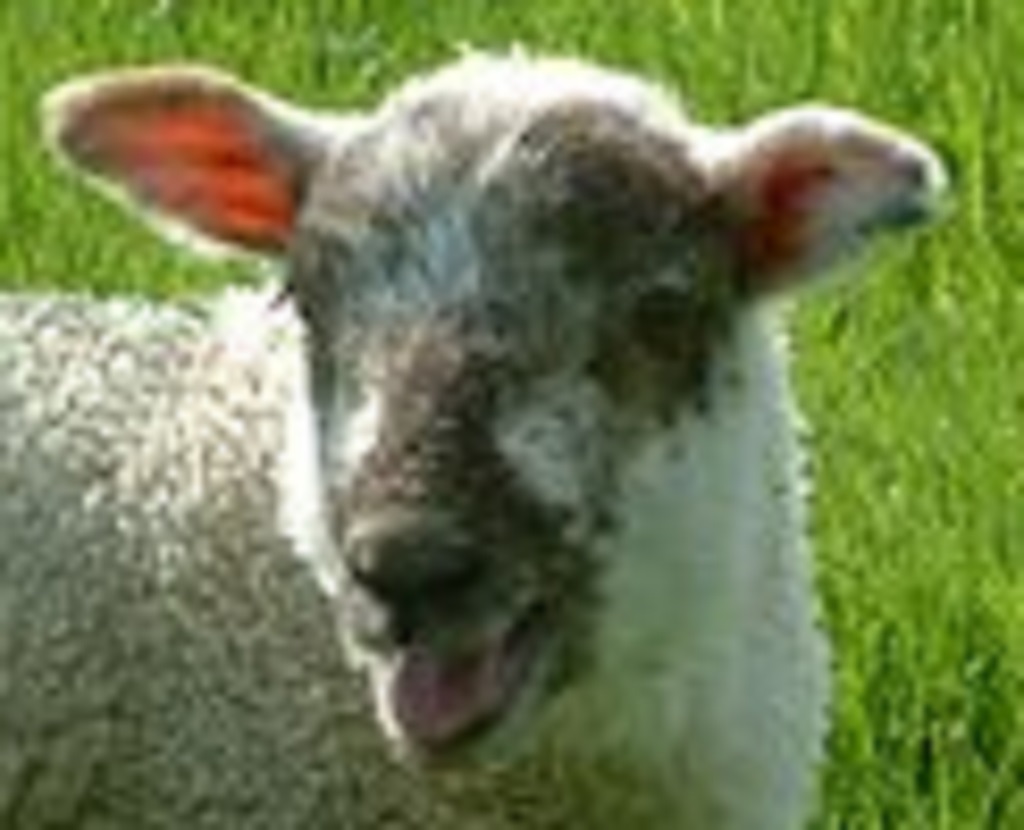
Label: no pain